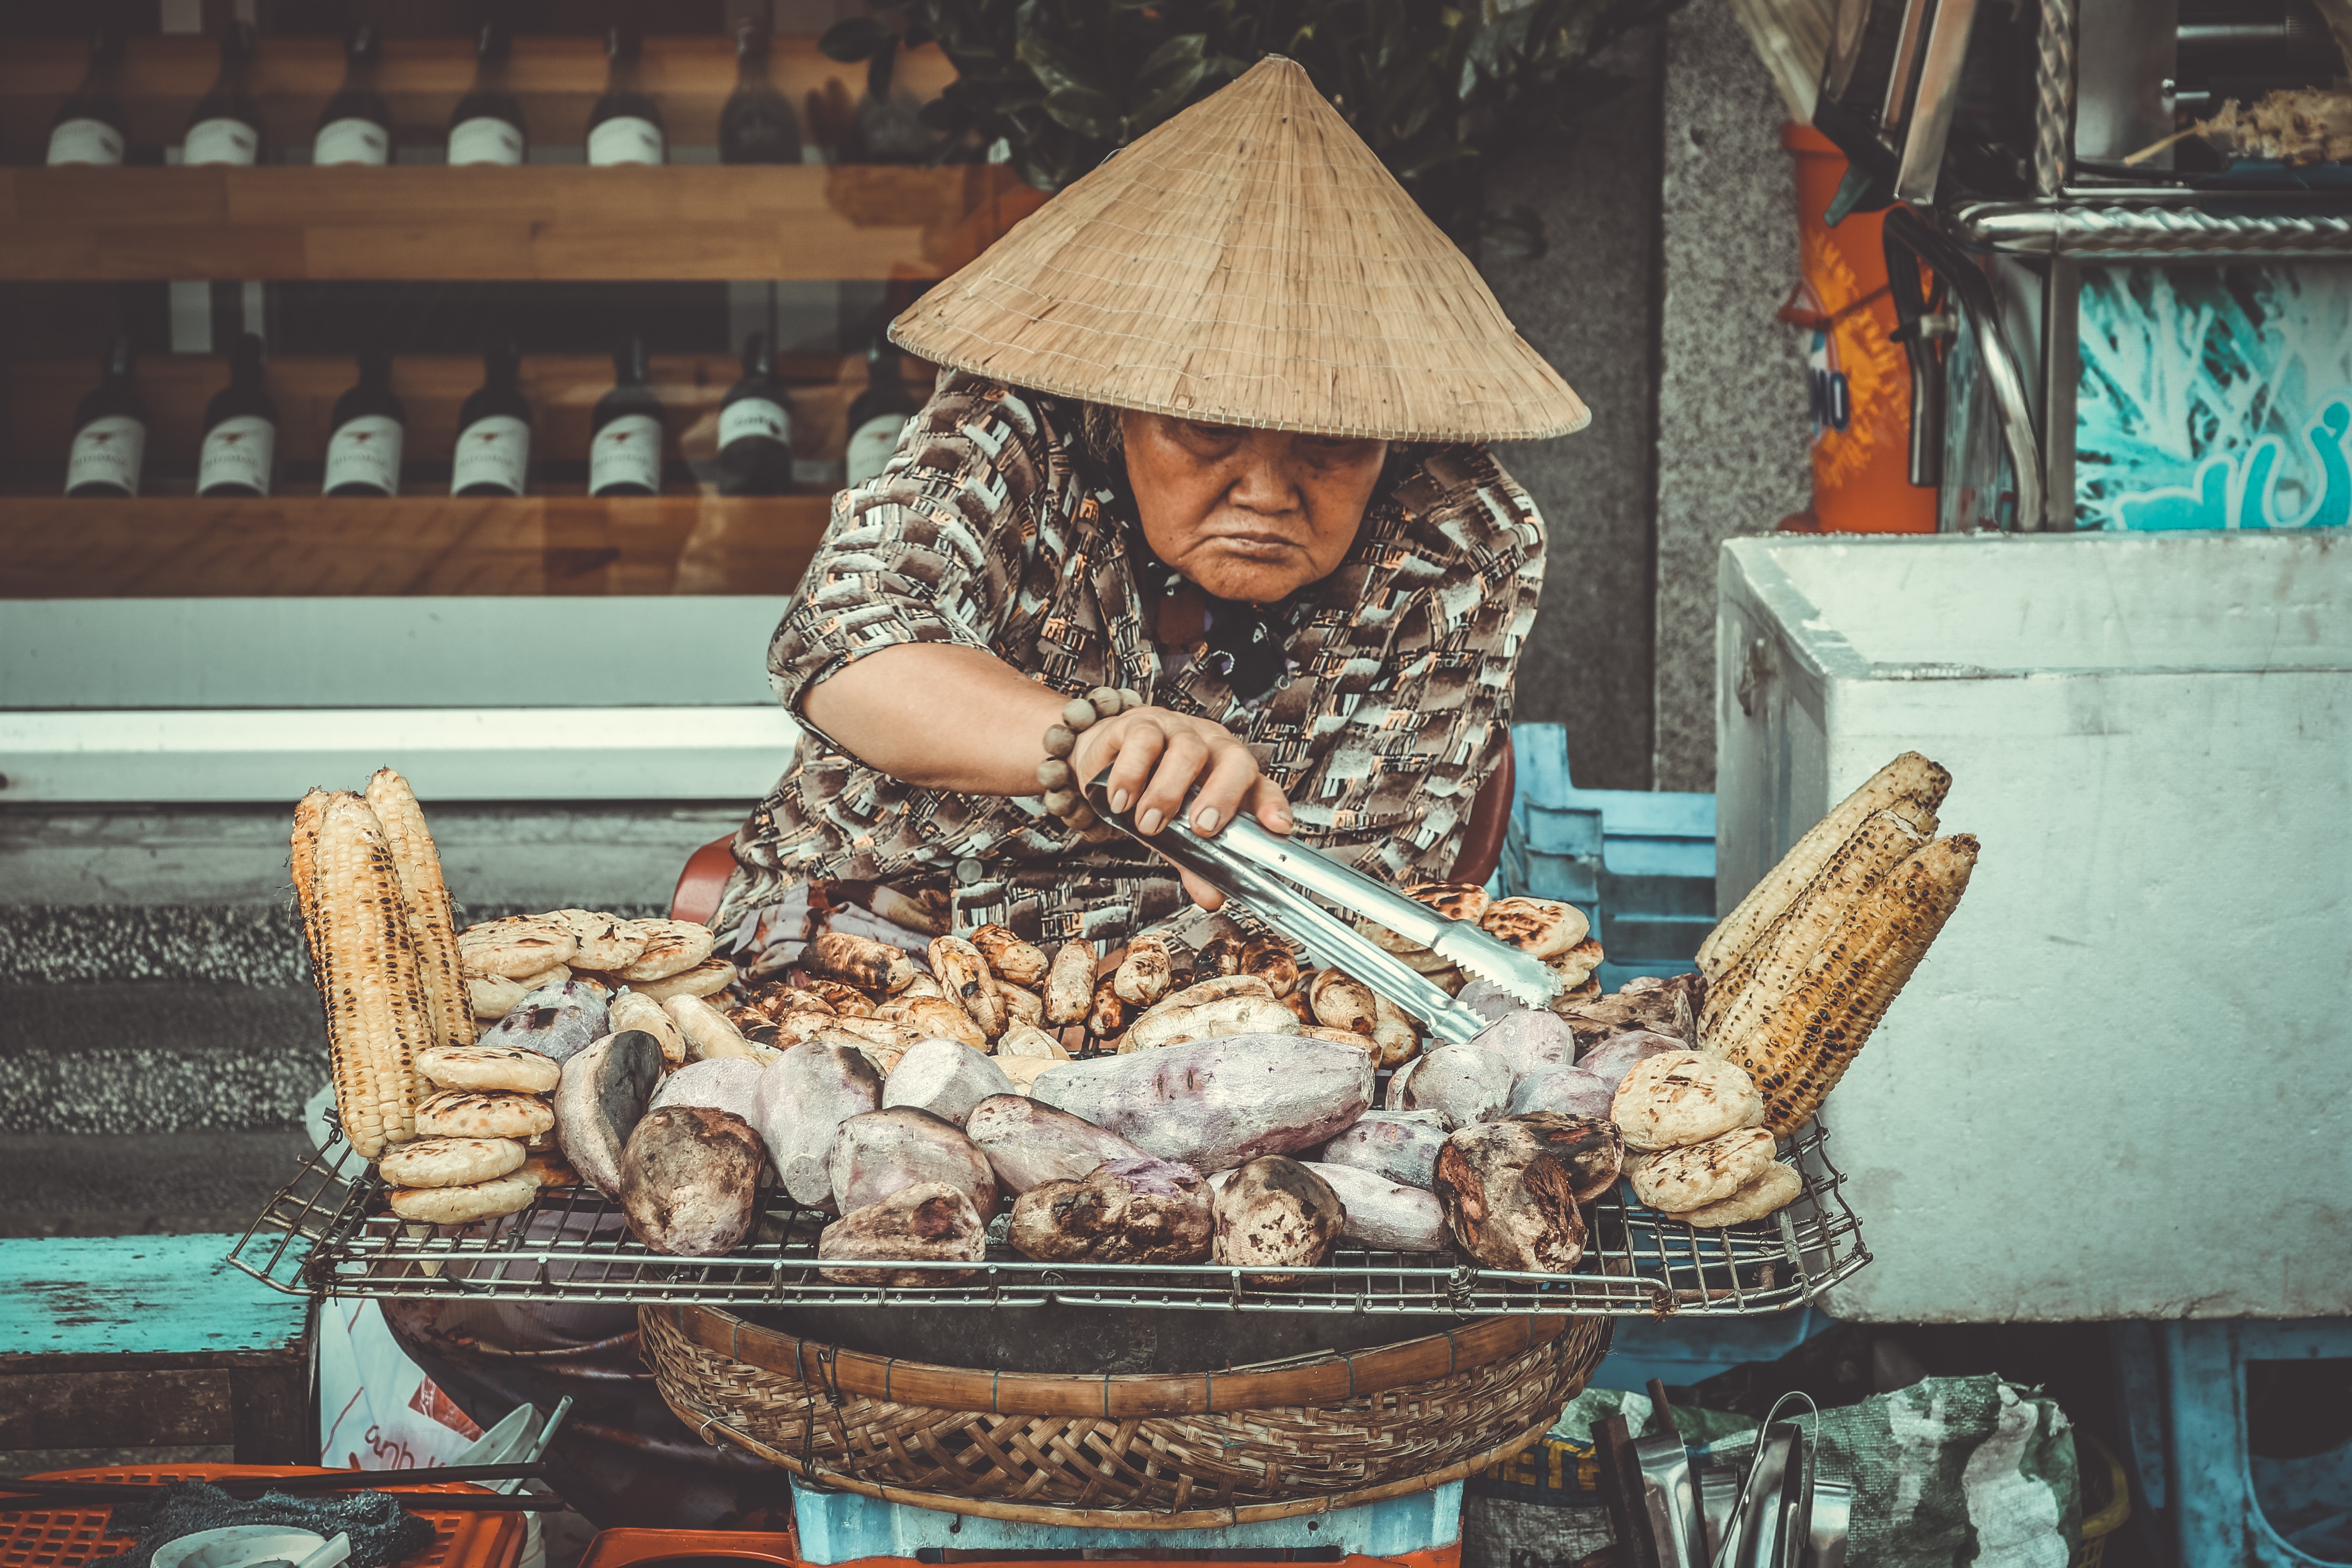
street food, selling, cuisine, hawker